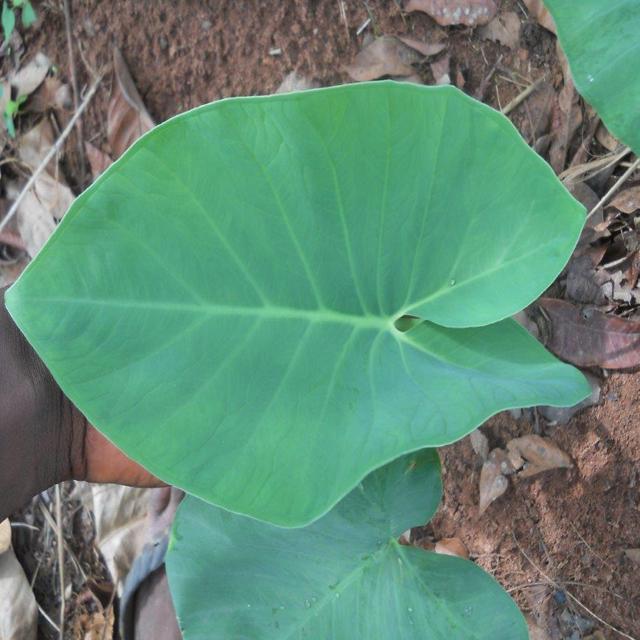
Label: Healthy